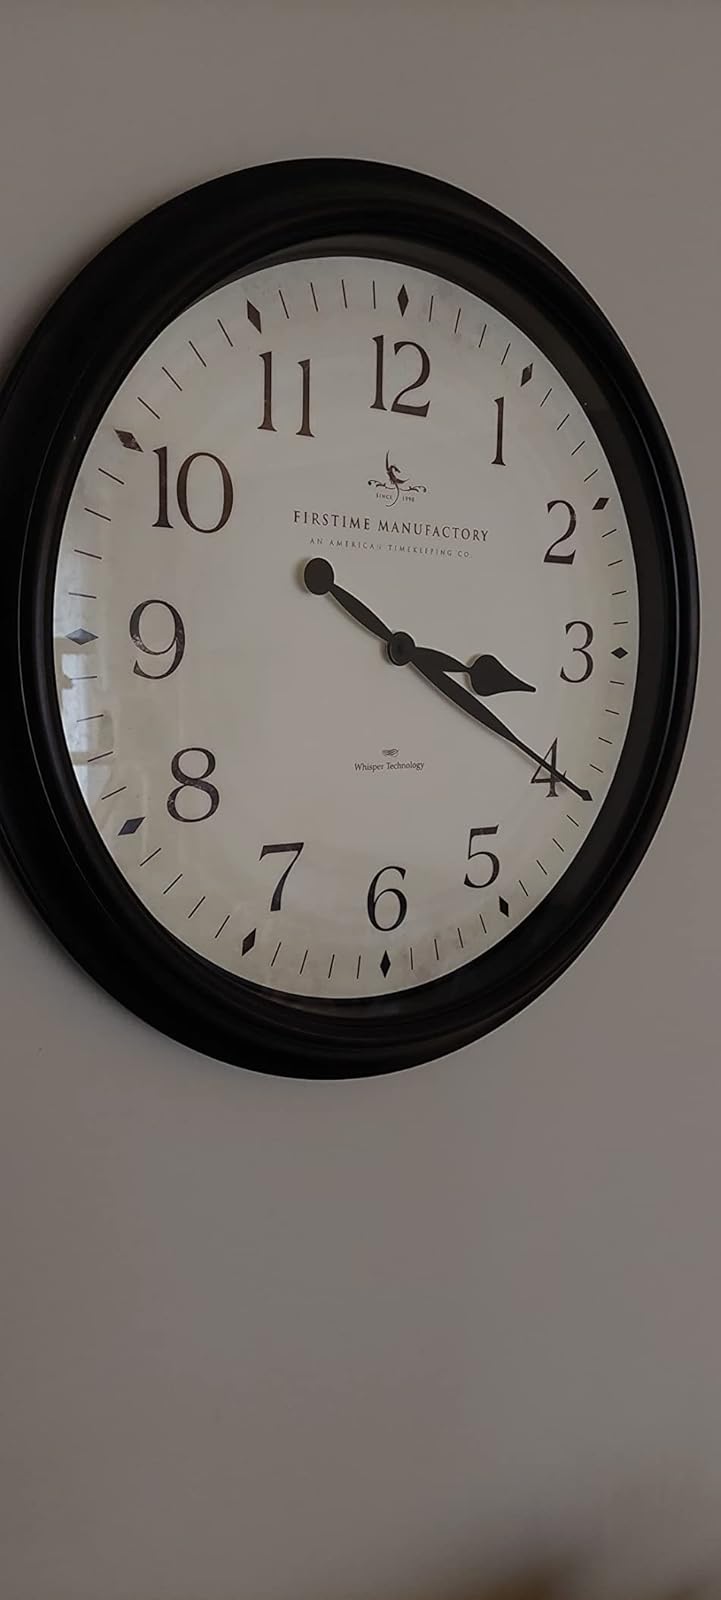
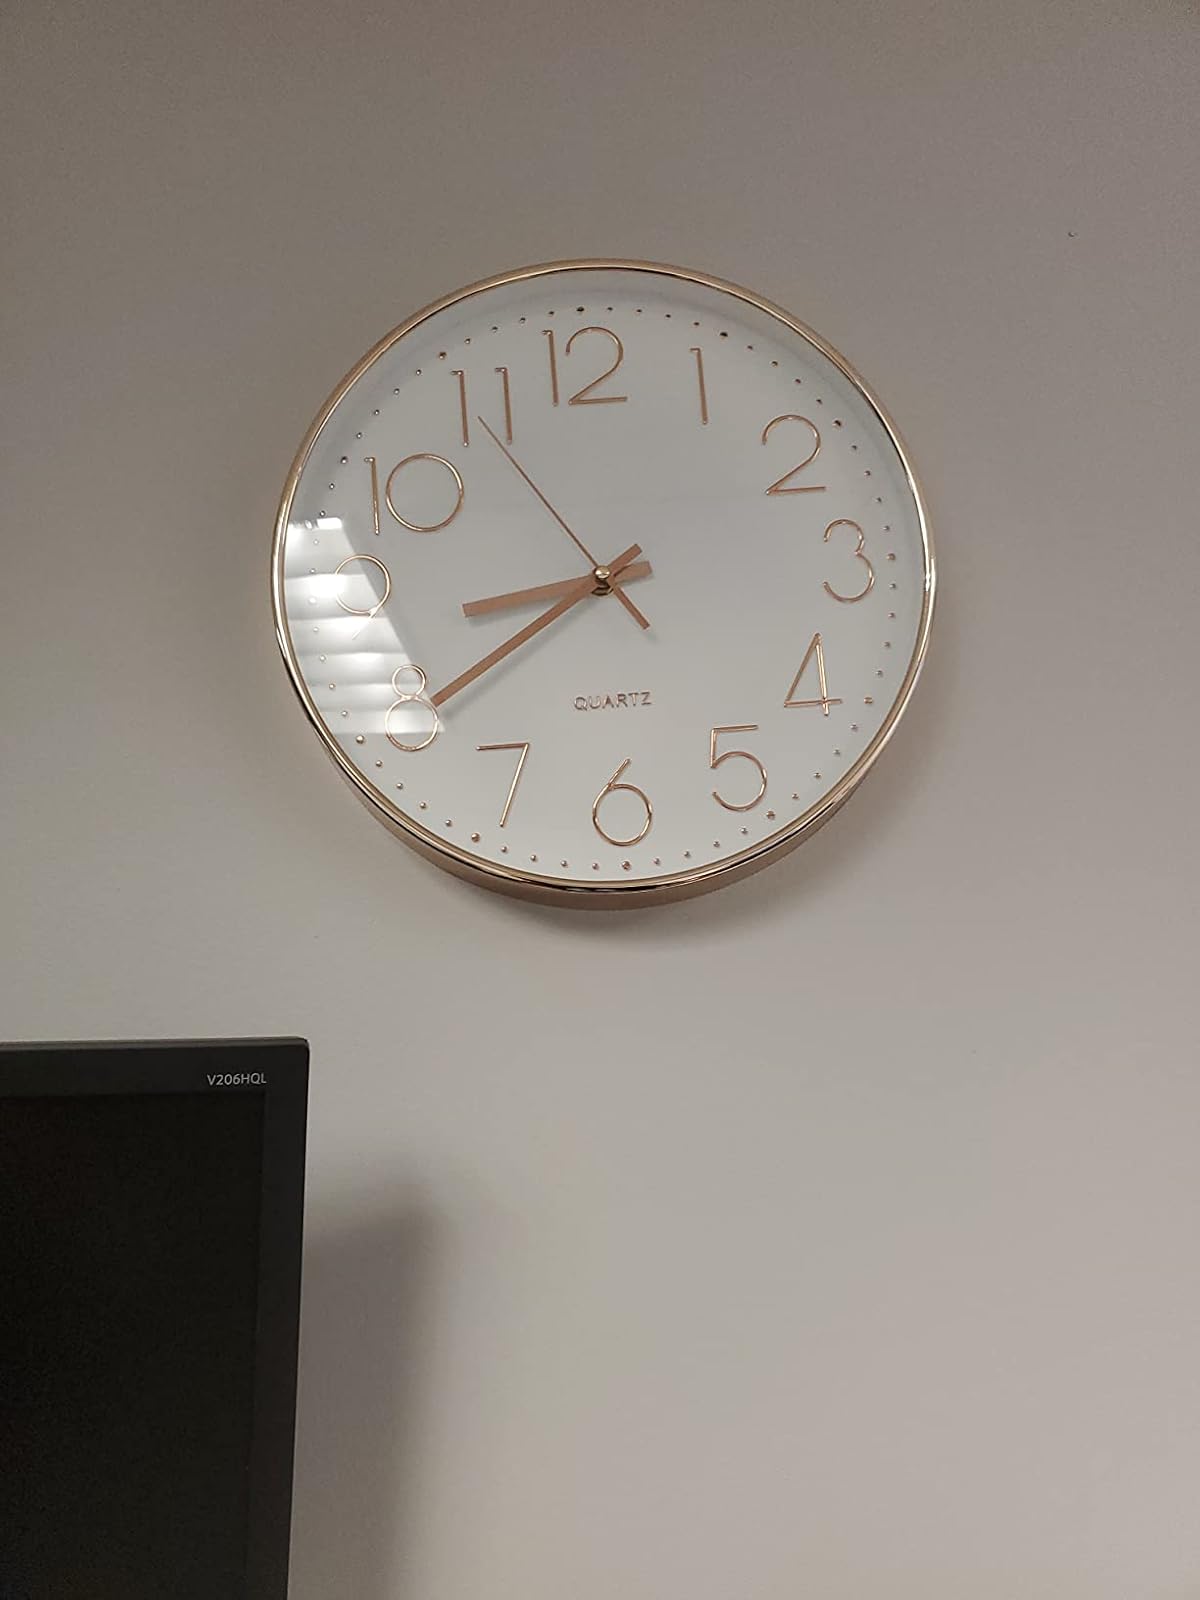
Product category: clock
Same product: no